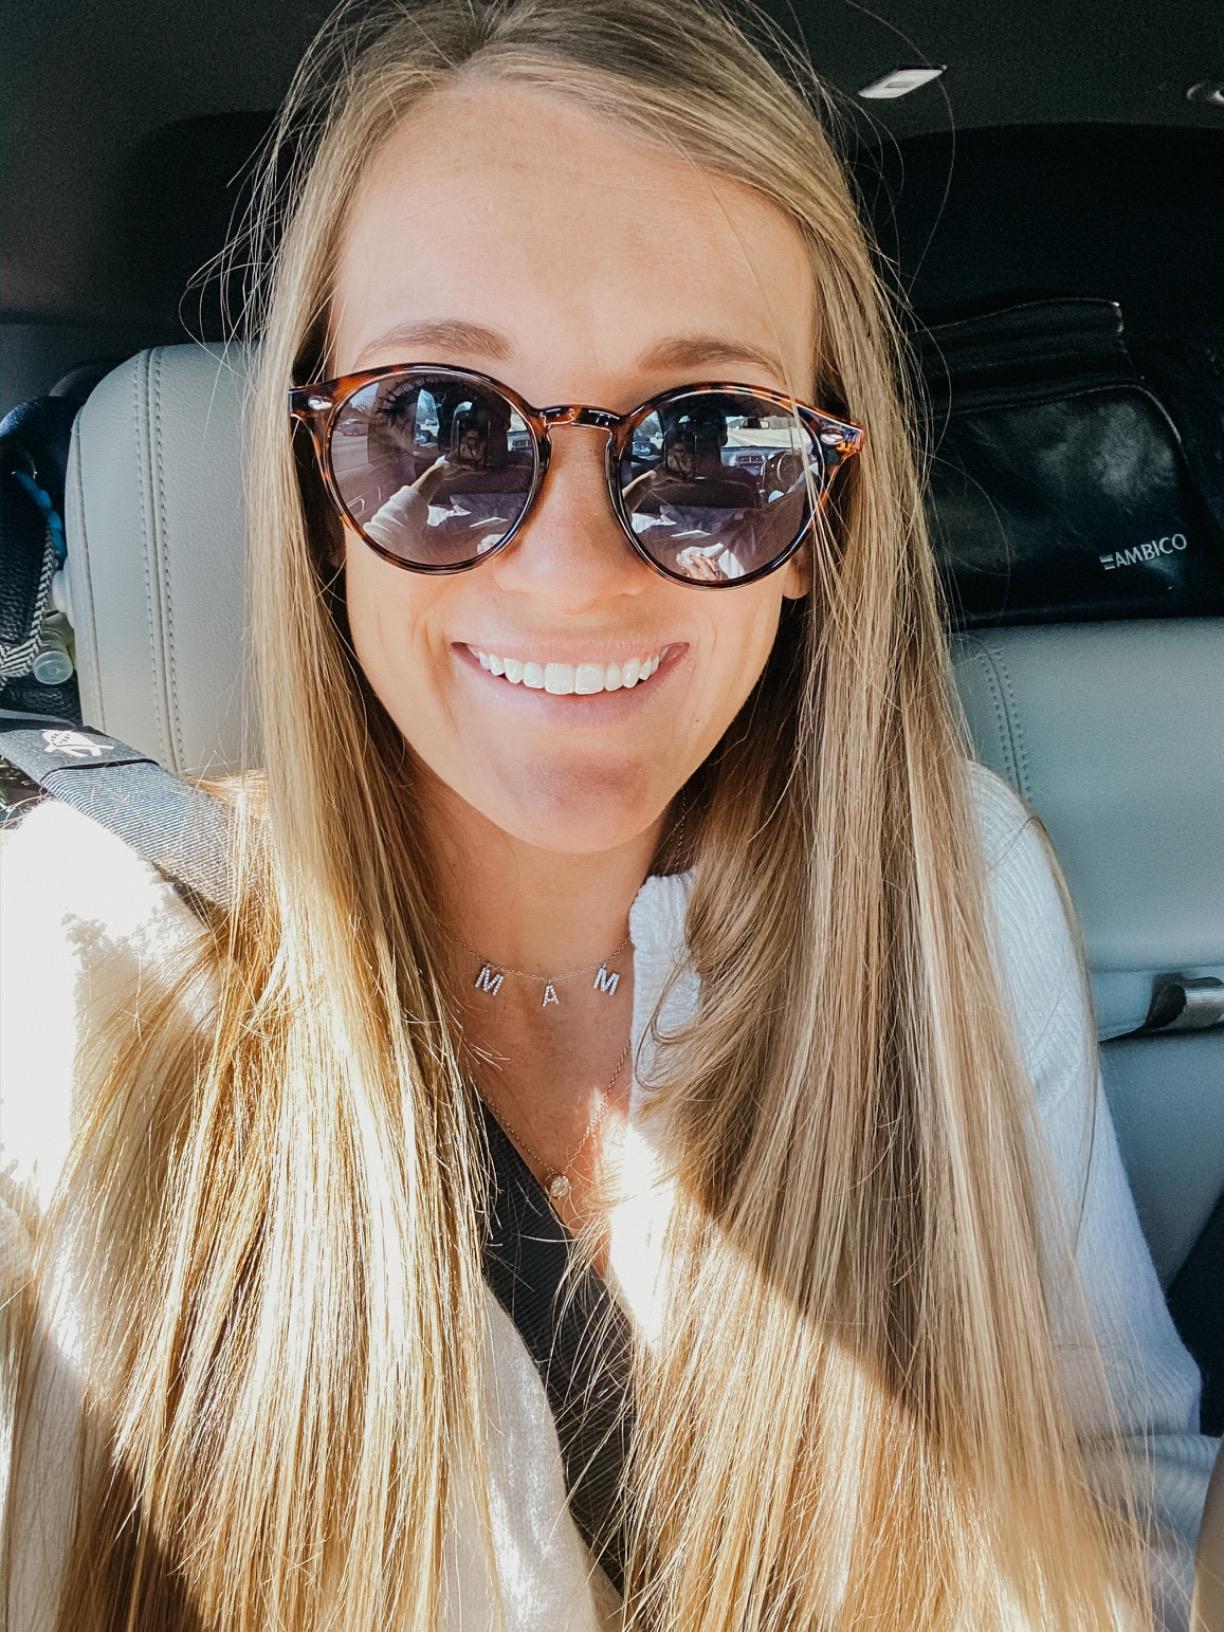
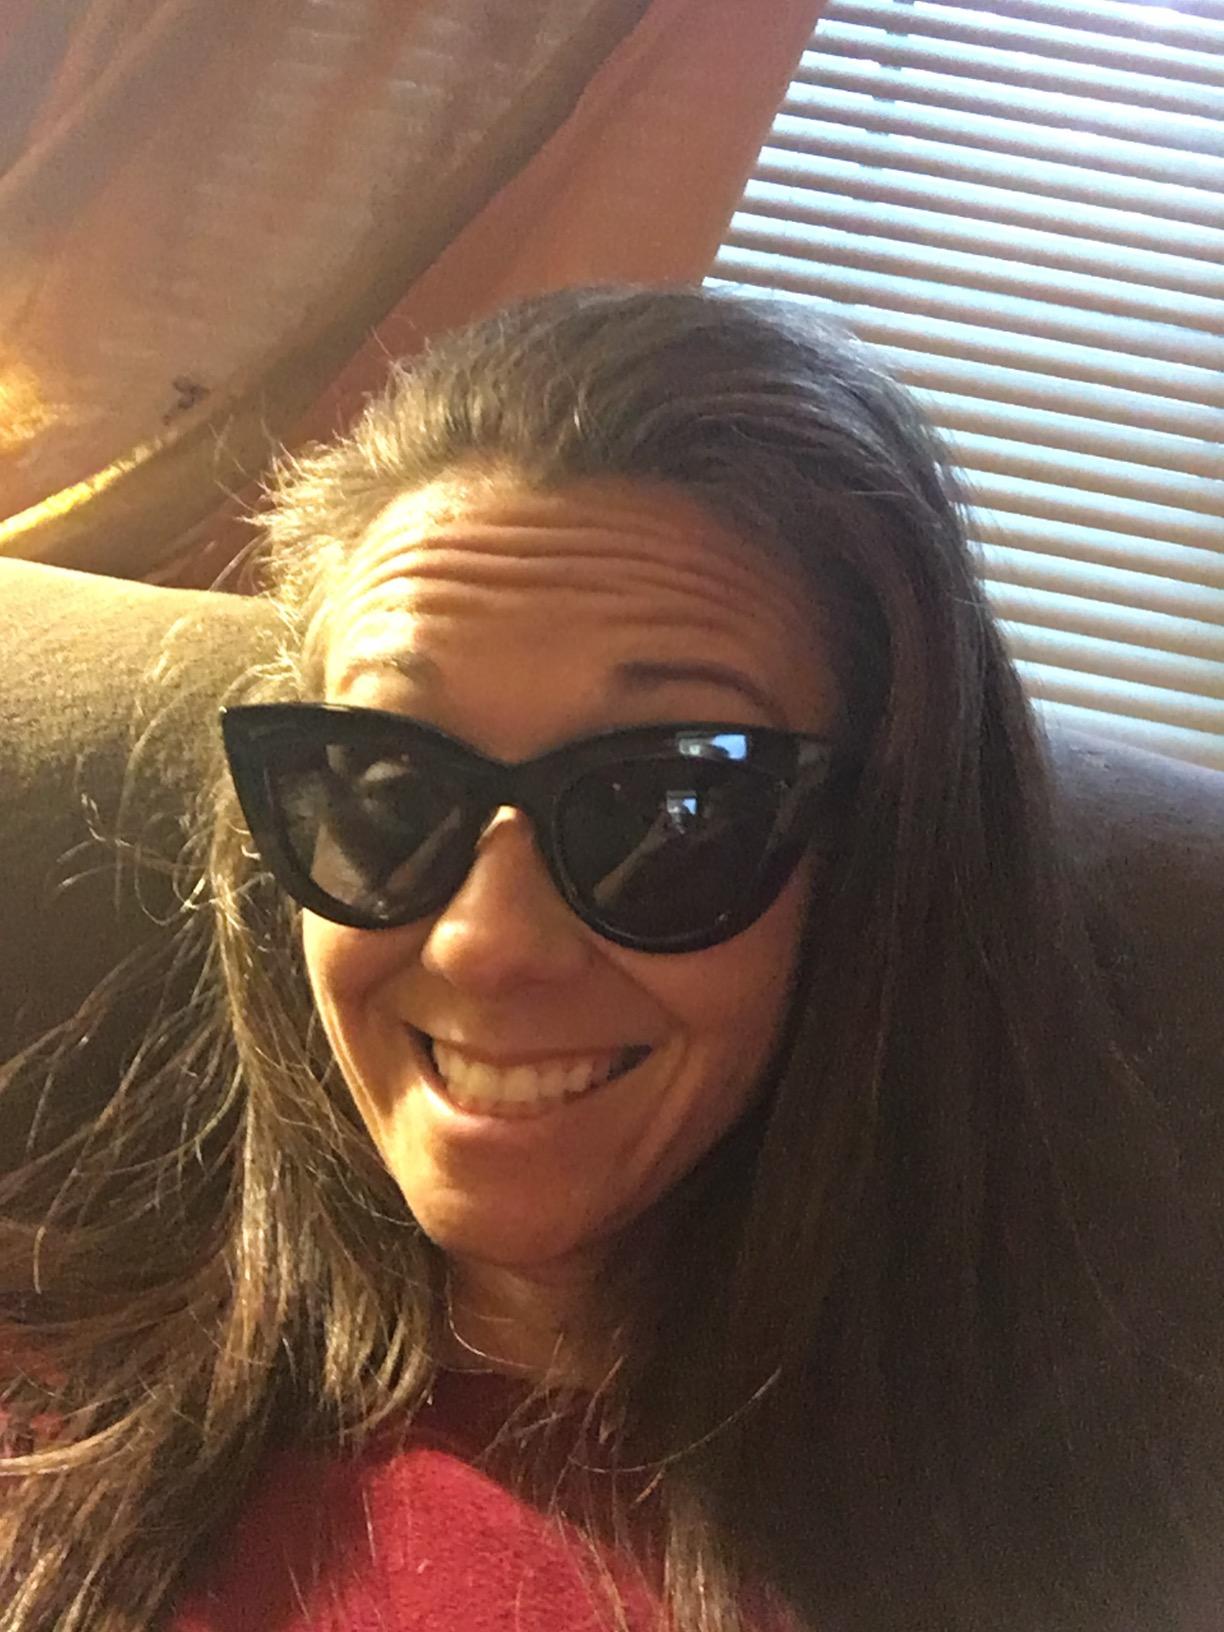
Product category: accessories_sunglasses
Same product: no